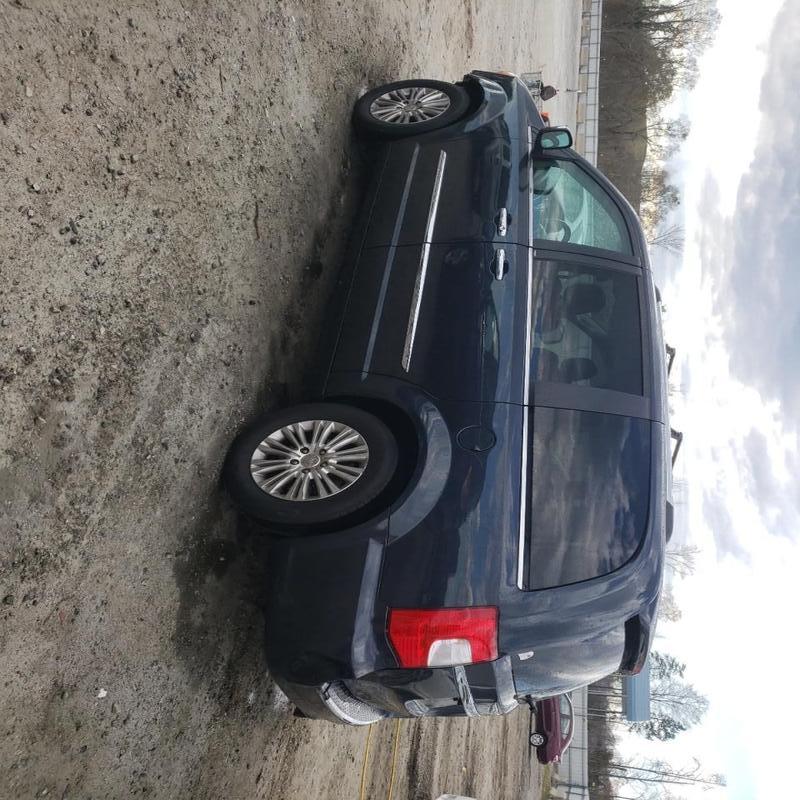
Aucun dommage détecté.
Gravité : aucun